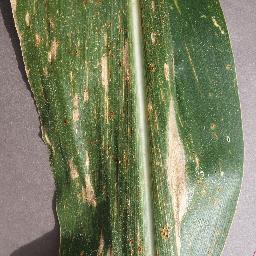
Label: Corn_(Maize)___Gray_Leaf_Spot_(Cercospora)